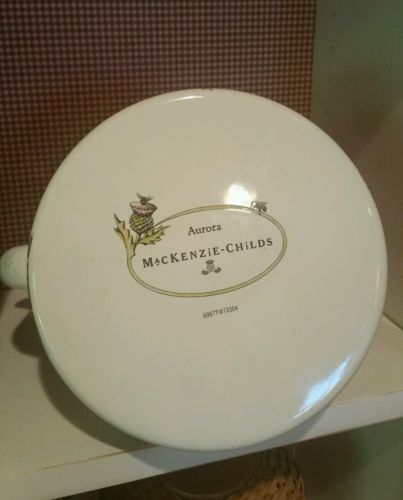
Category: kettle